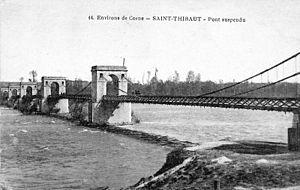
L'ancien pont suspendu de Saint-Thibault-sur-Loire.
Le pont de Saint-Thibault-sur-Loire est un pont en poutre-caisson situé sur le faubourg de Saint-Thibault-sur-Loire dans le département du Cher en région Centre-Val de Loire. Il est situé à environ 9 km du pont de Pouilly-sur-Loire et à environ 9 km du viaduc de Port-Aubry.